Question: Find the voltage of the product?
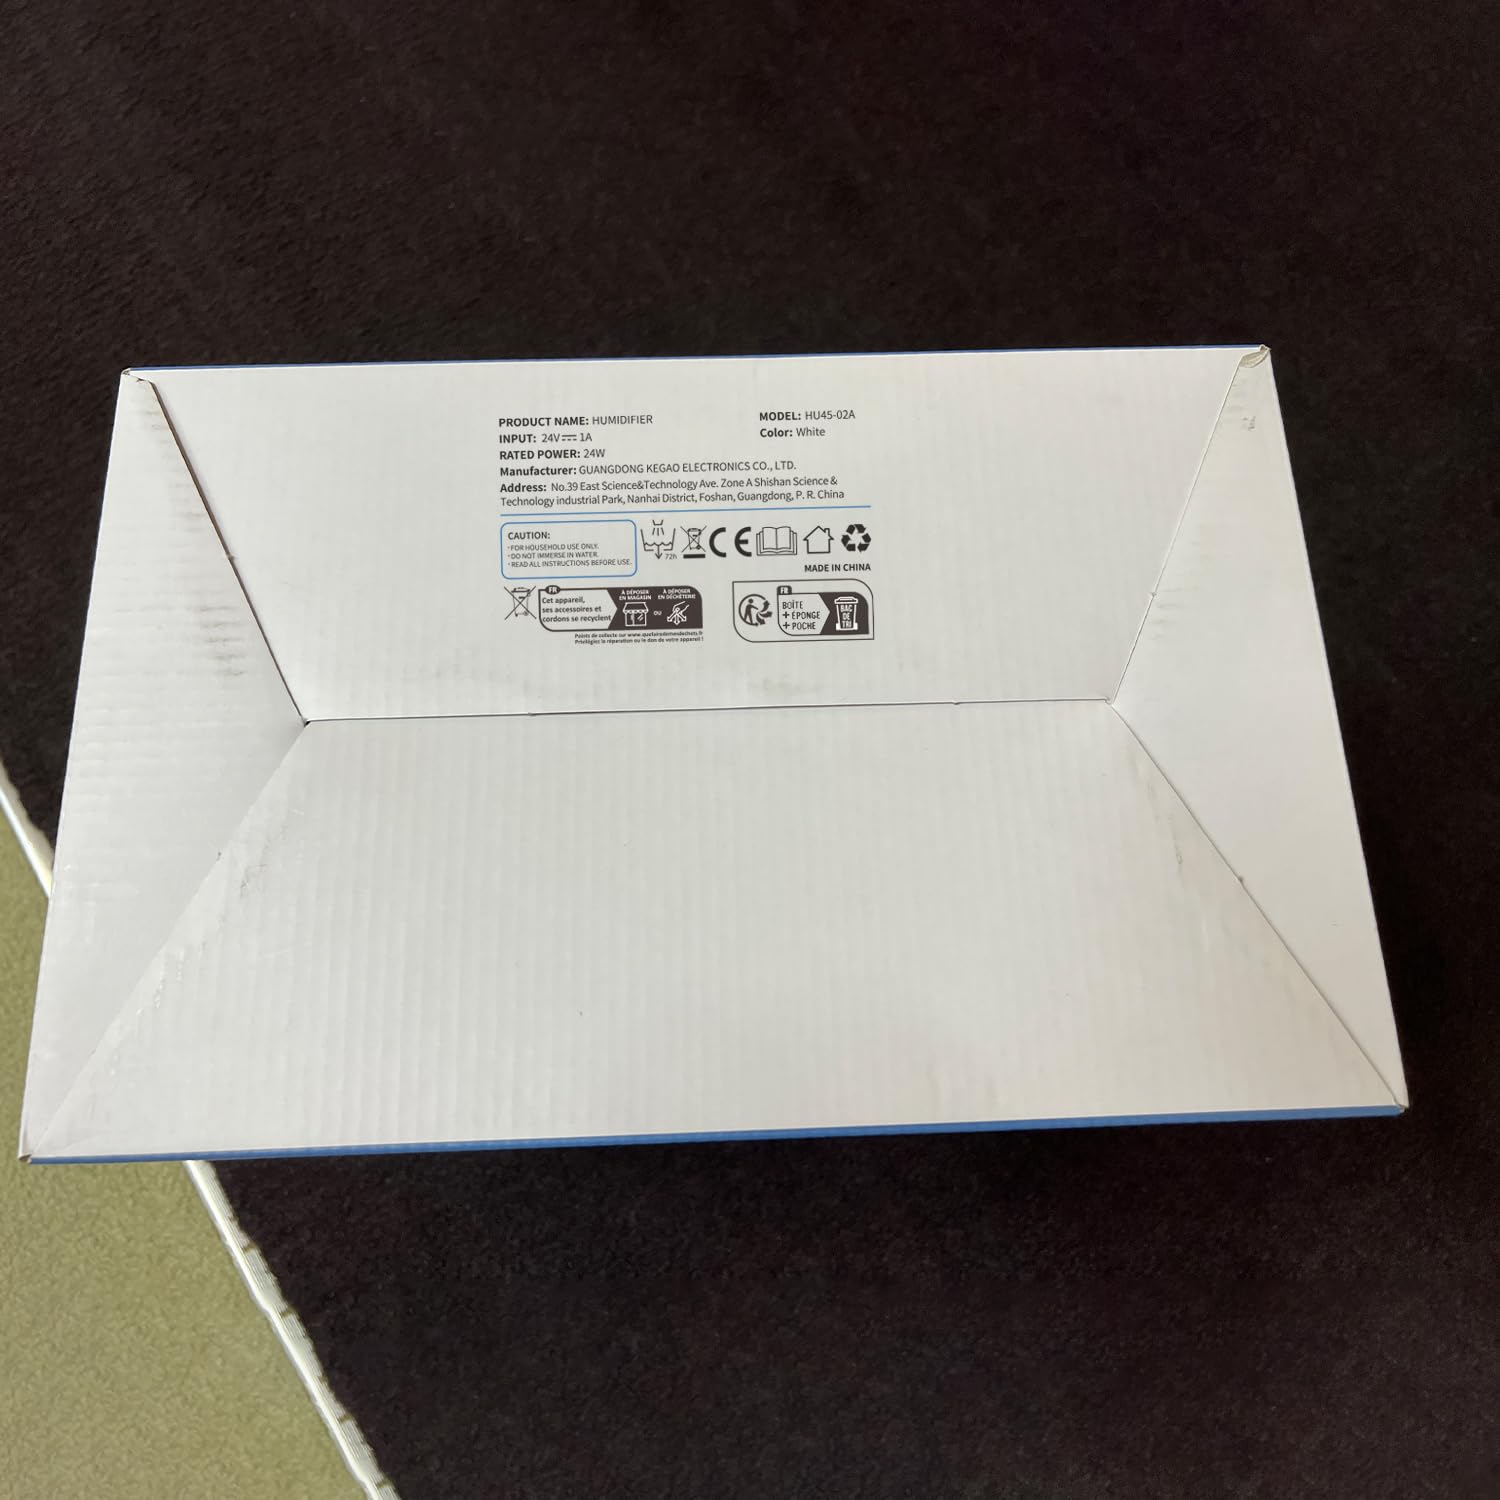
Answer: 24.0 volt